Just Peck

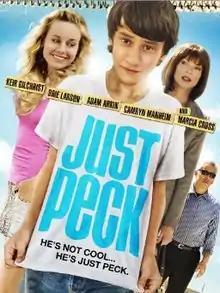

Just Peck is a 2009 American comedy film directed by Michael A. Nickles and written by Marc Arneson.